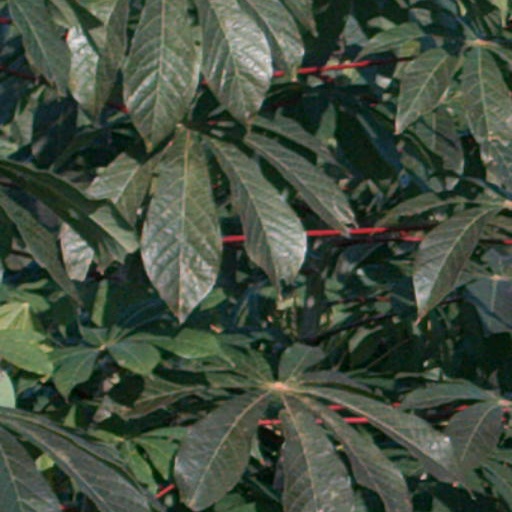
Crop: cassava